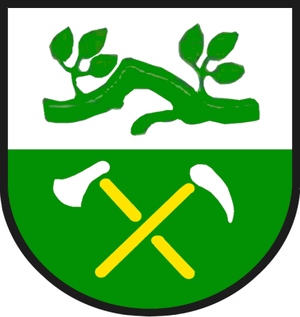
Radbruch est une municipalité allemande du land de Basse-Saxe et l'Arrondissement de Lunebourg. En 2014, elle comptait 2 007 hab.